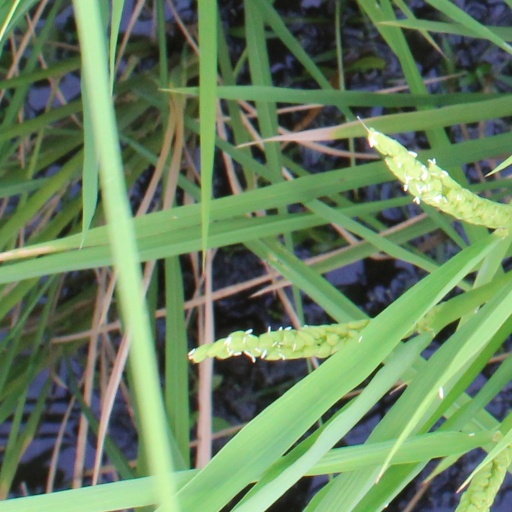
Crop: rice